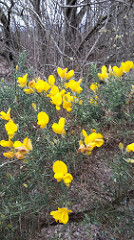
Flower: daisy